Abraham Walkowitz

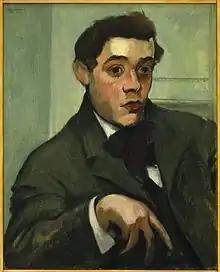
"Portrait of Abraham Walkowitz" - 1907 - Max Weber - Brooklyn Museum

Walkowitz was drawn to art from childhood. In a 1958 oral interview with Abram Lerner, he recalled: "When I was a kid, about five years old, I used to draw with chalk, all over the floors and everything... I suppose it's in me. I remember myself as a little boy, of three or four, taking chalk and made drawings." In early adulthood, he worked as a sign painter and began making sketches of immigrants in New York's Jewish ghetto where he lived with his mother. He continued to pursue his formal training, and with funds from a friend traveled to Europe in 1906 to attend the Académie Julian. Through introductions made by Max Weber, it was here that he met Isadora Duncan in Auguste Rodin's studio, the modern American dancer who had captured the attention of the avant-garde. Walkowitz went on to produce more than 5,000 drawings of Duncan.